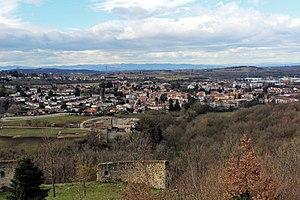
Vue sur Saint-Quentin-Fallavier depuis le château.
Saint-Quentin-Fallavier est une commune française de l'unité urbaine de Villefontaine, située dans le département de l'Isère en région Auvergne-Rhône-Alpes. Elle a fait partie de la ville nouvelle de L'Isle-d'Abeau, dont elle héberge l'important parc d'activités de Chesnes.
L’attentat de Saint-Quentin-Fallavier est une attaque terroriste islamiste perpétrée par un seul individu le 26 juin 2015 dans une usine de production de gaz industriels. Les locaux appartenant à la société Air Products sont situés dans une zone industrielle de la commune de Saint-Quentin-Fallavier dans l'Isère en région Rhône-Alpes. Le bilan est d'un mort, Hervé Cornara, assassiné avant l’attaque proprement dite, et de deux employés blessés lors de l'explosion ; Yassin Salhi est arrêté sur place. Il se suicide en prison le soir du 22 décembre 2015.